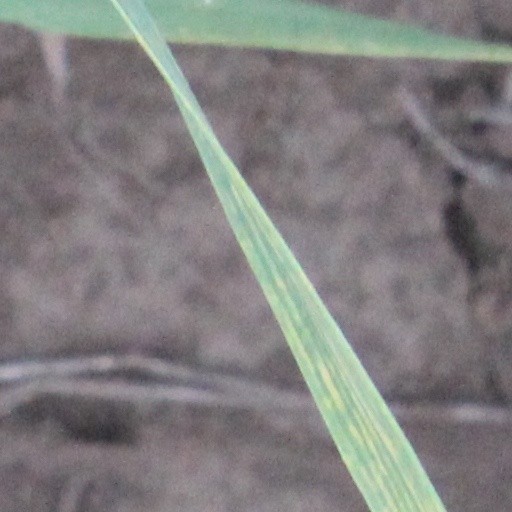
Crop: wheat